Billing (performing arts)

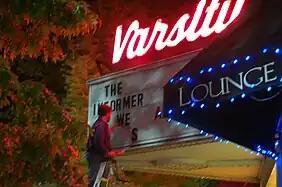
Man on a ladder, changing the billing on a marquee in Chapel Hill, North Carolina.

Billing is a performing arts term used in referring to the order and other aspects of how credits are presented for plays, films, television, or other creative works. Information given in billing usually consists of the companies, actors, directors, producers, and other crew members.